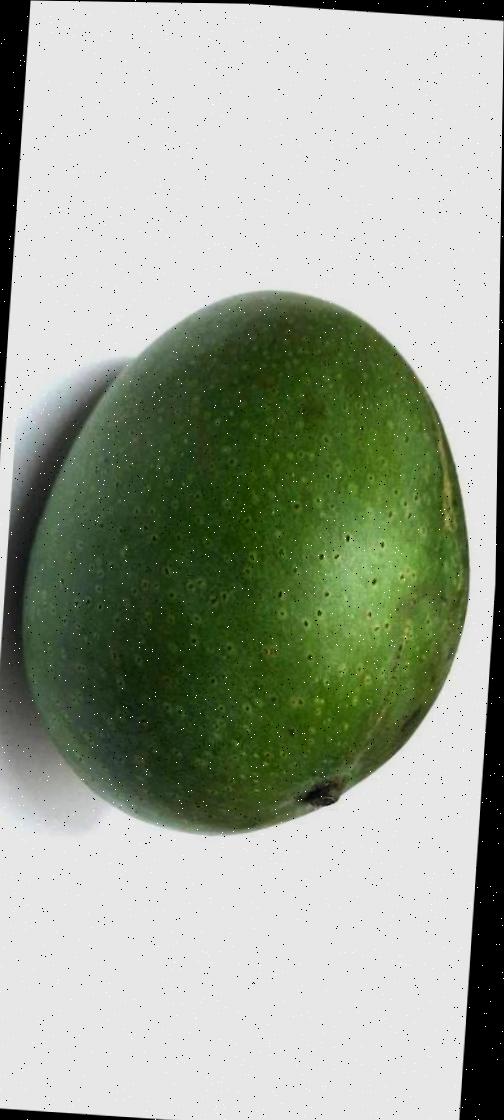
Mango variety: Ashshina Zhinuk